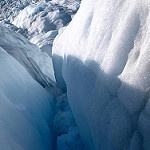
Label: glacier